Hannah P. Dodge

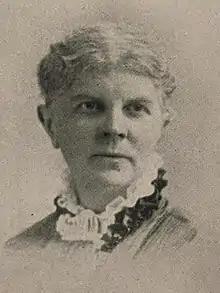

Hannah Perkins Dodge was born on a farm in Littleton, Massachusetts, on 16 February 1821, where her girlhood was spent. She was the oldest of eight children born to Barnabas Dodge (1795–1873) and Sarah Corning (1800–1888). At least three of her ancestors served in the Revolutionary War - one of them being captain in Col. Gerrish's regiment in service at the Battle of Bunker Hill.